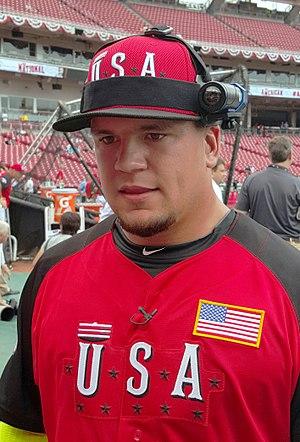
Les Séries de divisions de la Ligue nationale de baseball 2015 sont deux séries éliminatoires jouées dans la Ligue nationale de baseball, l'une des deux composantes des Ligues majeures de baseball. Elles sont jouées du vendredi 9 octobre au jeudi 15 octobre 2015.
Kyle Joseph Schwarber est un voltigeur des Cubs de Chicago de la Ligue majeure de baseball. Avant son arrivée chez les Cubs, il évolue comme receveur.